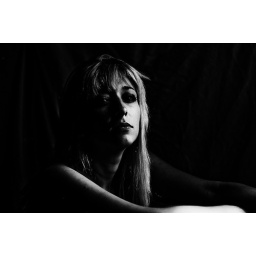
&amp;quot; You are the grain of sand or a rock ... in the water they both sink the same ....&amp;quot;